Hong Kong Bronx

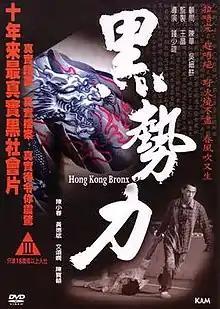

Hong Kong Bronx is a 2008 Hong Kong action film directed by Billy Chung, and starring Jordan Chan and Annie Man. The film was produced by Wong Jing, whose father, Wong Tin-Lam, appears in a supporting role.